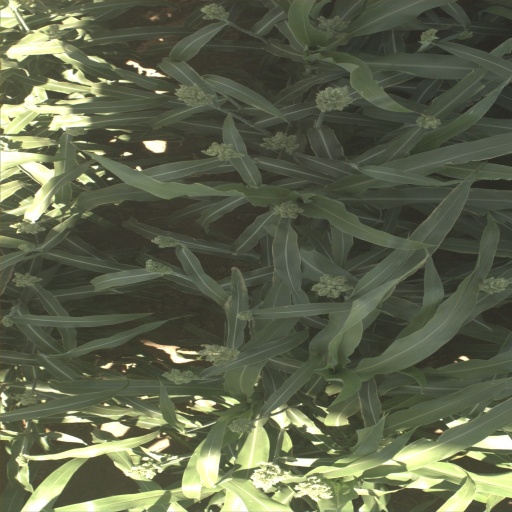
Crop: sorghum